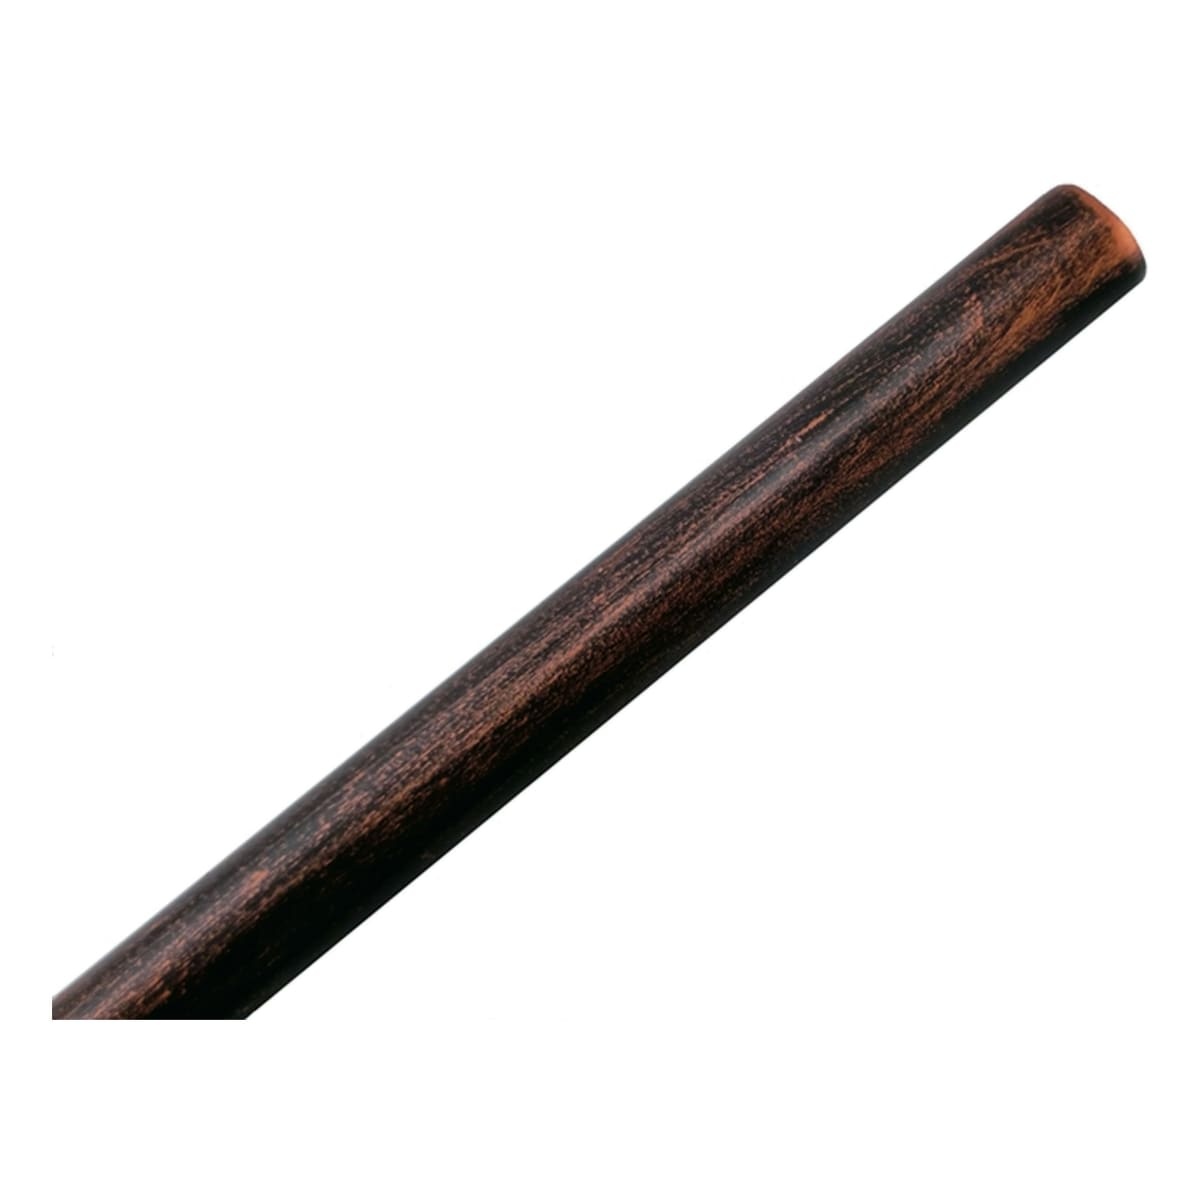
ECO METAL BLACK COPPER STICK D20 200CM
Eco metal curtain rod black copper 200 cm Ideal for fixing curtains to the ceiling or wall - Can be customised with finials, rings and accessories for wall or ceiling fixation EAN: 8015204962438 Country of manufacture: China Manufacturer's warranty (in years): 2 Series name: Eco Length (in cm): 200 Colour: black-copper Main material: Metal Length (in cm): 200 Packaging dimensions Height (cm): 2 Width (cm): 200 Depth (cm): 2 Weight (kg): 0.5840
Brand: Bricocenter
Category: Home & Garden > Decor > Window Treatment Accessories > Curtain & Drape Rods